Samuel Morse

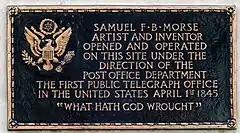
Plaque at the first telegraph office

Morse made his last trip to Washington, D.C., in December 1842, stringing "wires between two committee rooms in the Capitol, and sent messages back and forth" to demonstrate his telegraph system. Congress appropriated $30,000 in 1843 for construction of an experimental telegraph line between Washington, D.C., and Baltimore along the right-of-way of the Baltimore and Ohio Railroad. An impressive demonstration occurred on May 1, 1844, when news of the Whig Party's nomination of Henry Clay for U.S. president was telegraphed from the party's convention in Baltimore to the Capitol Building in Washington.